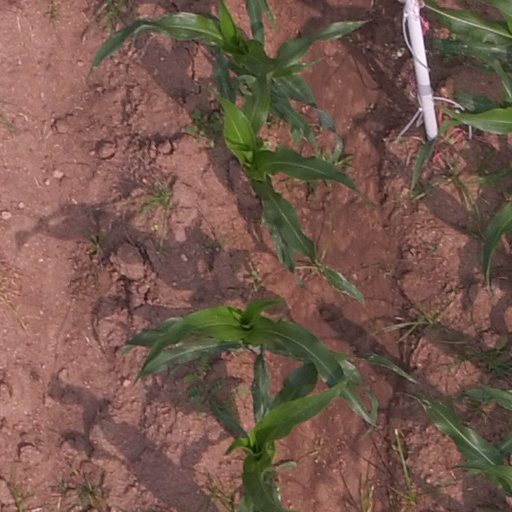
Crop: maize; corn